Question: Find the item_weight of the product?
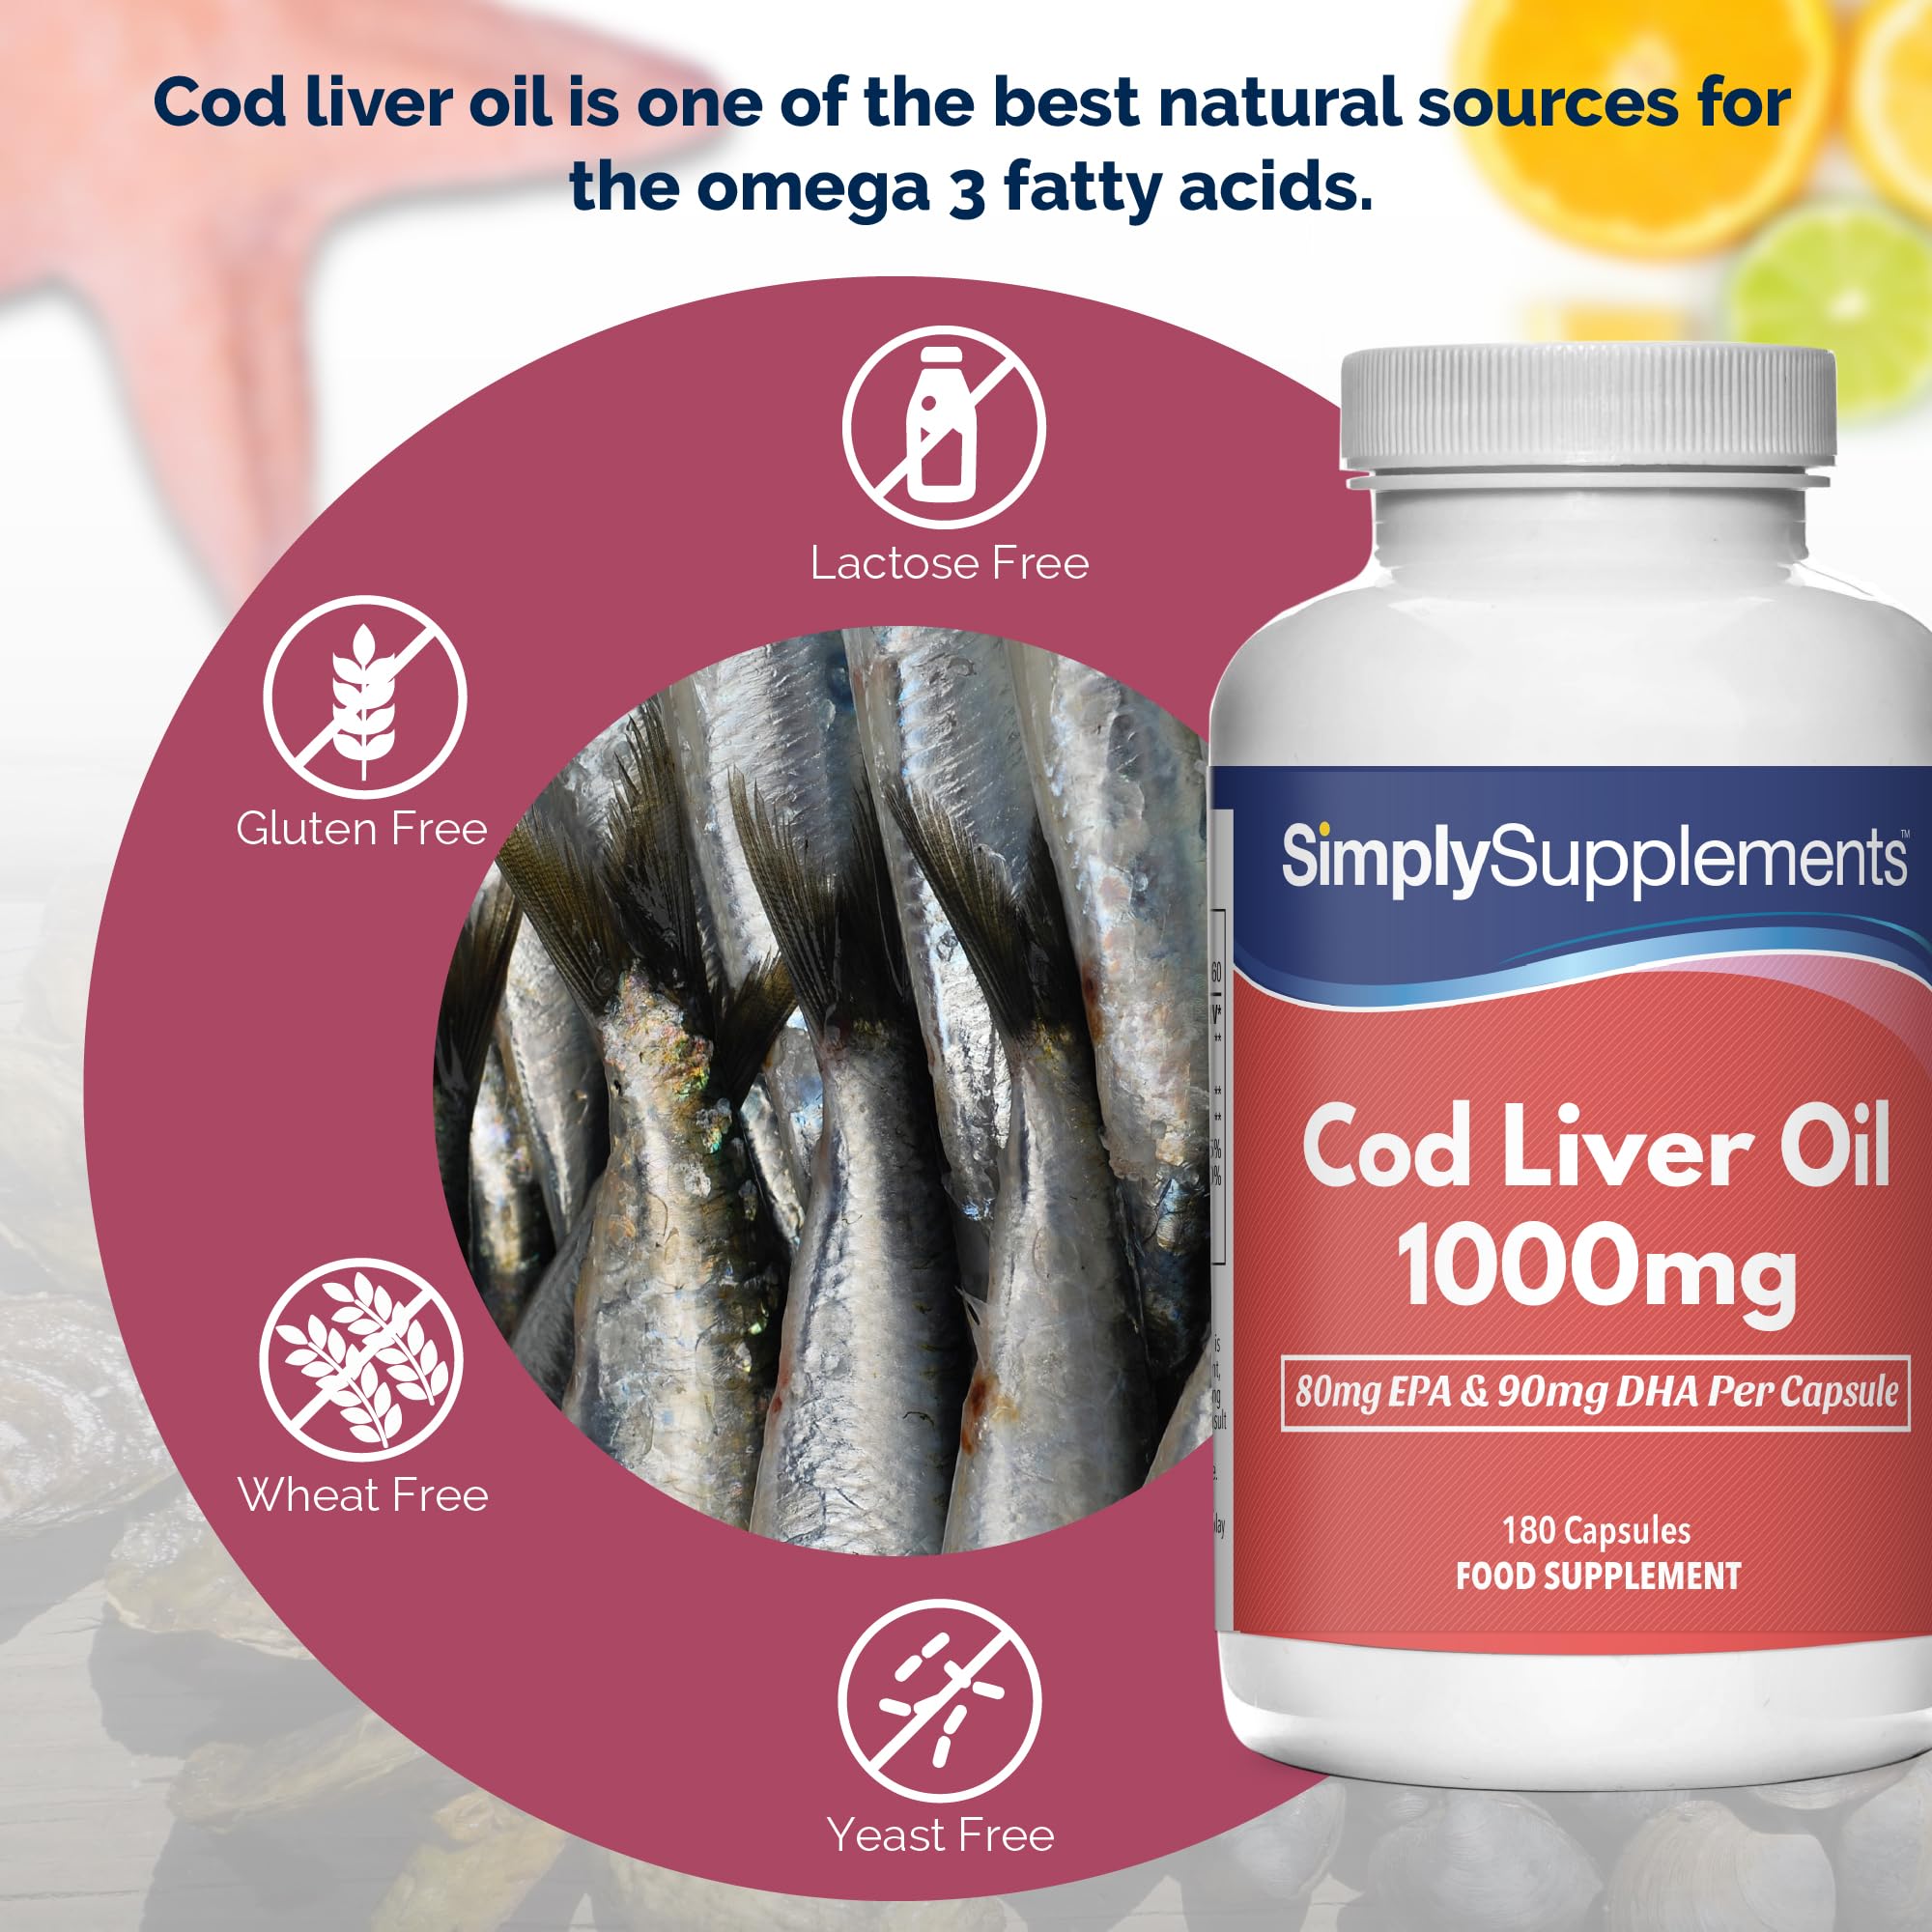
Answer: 1000.0 milligram